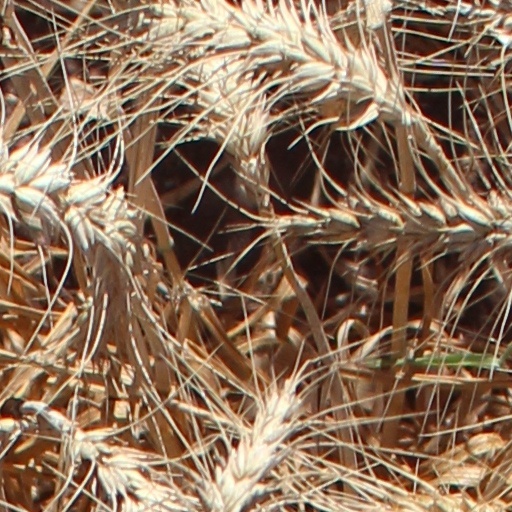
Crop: wheat